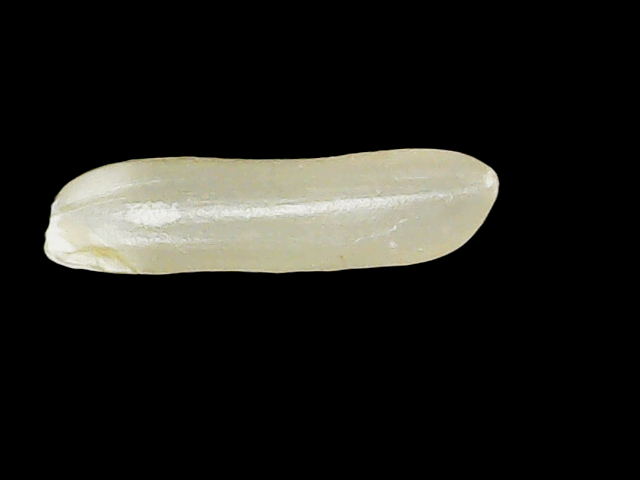
Rice variety: Binadhan14